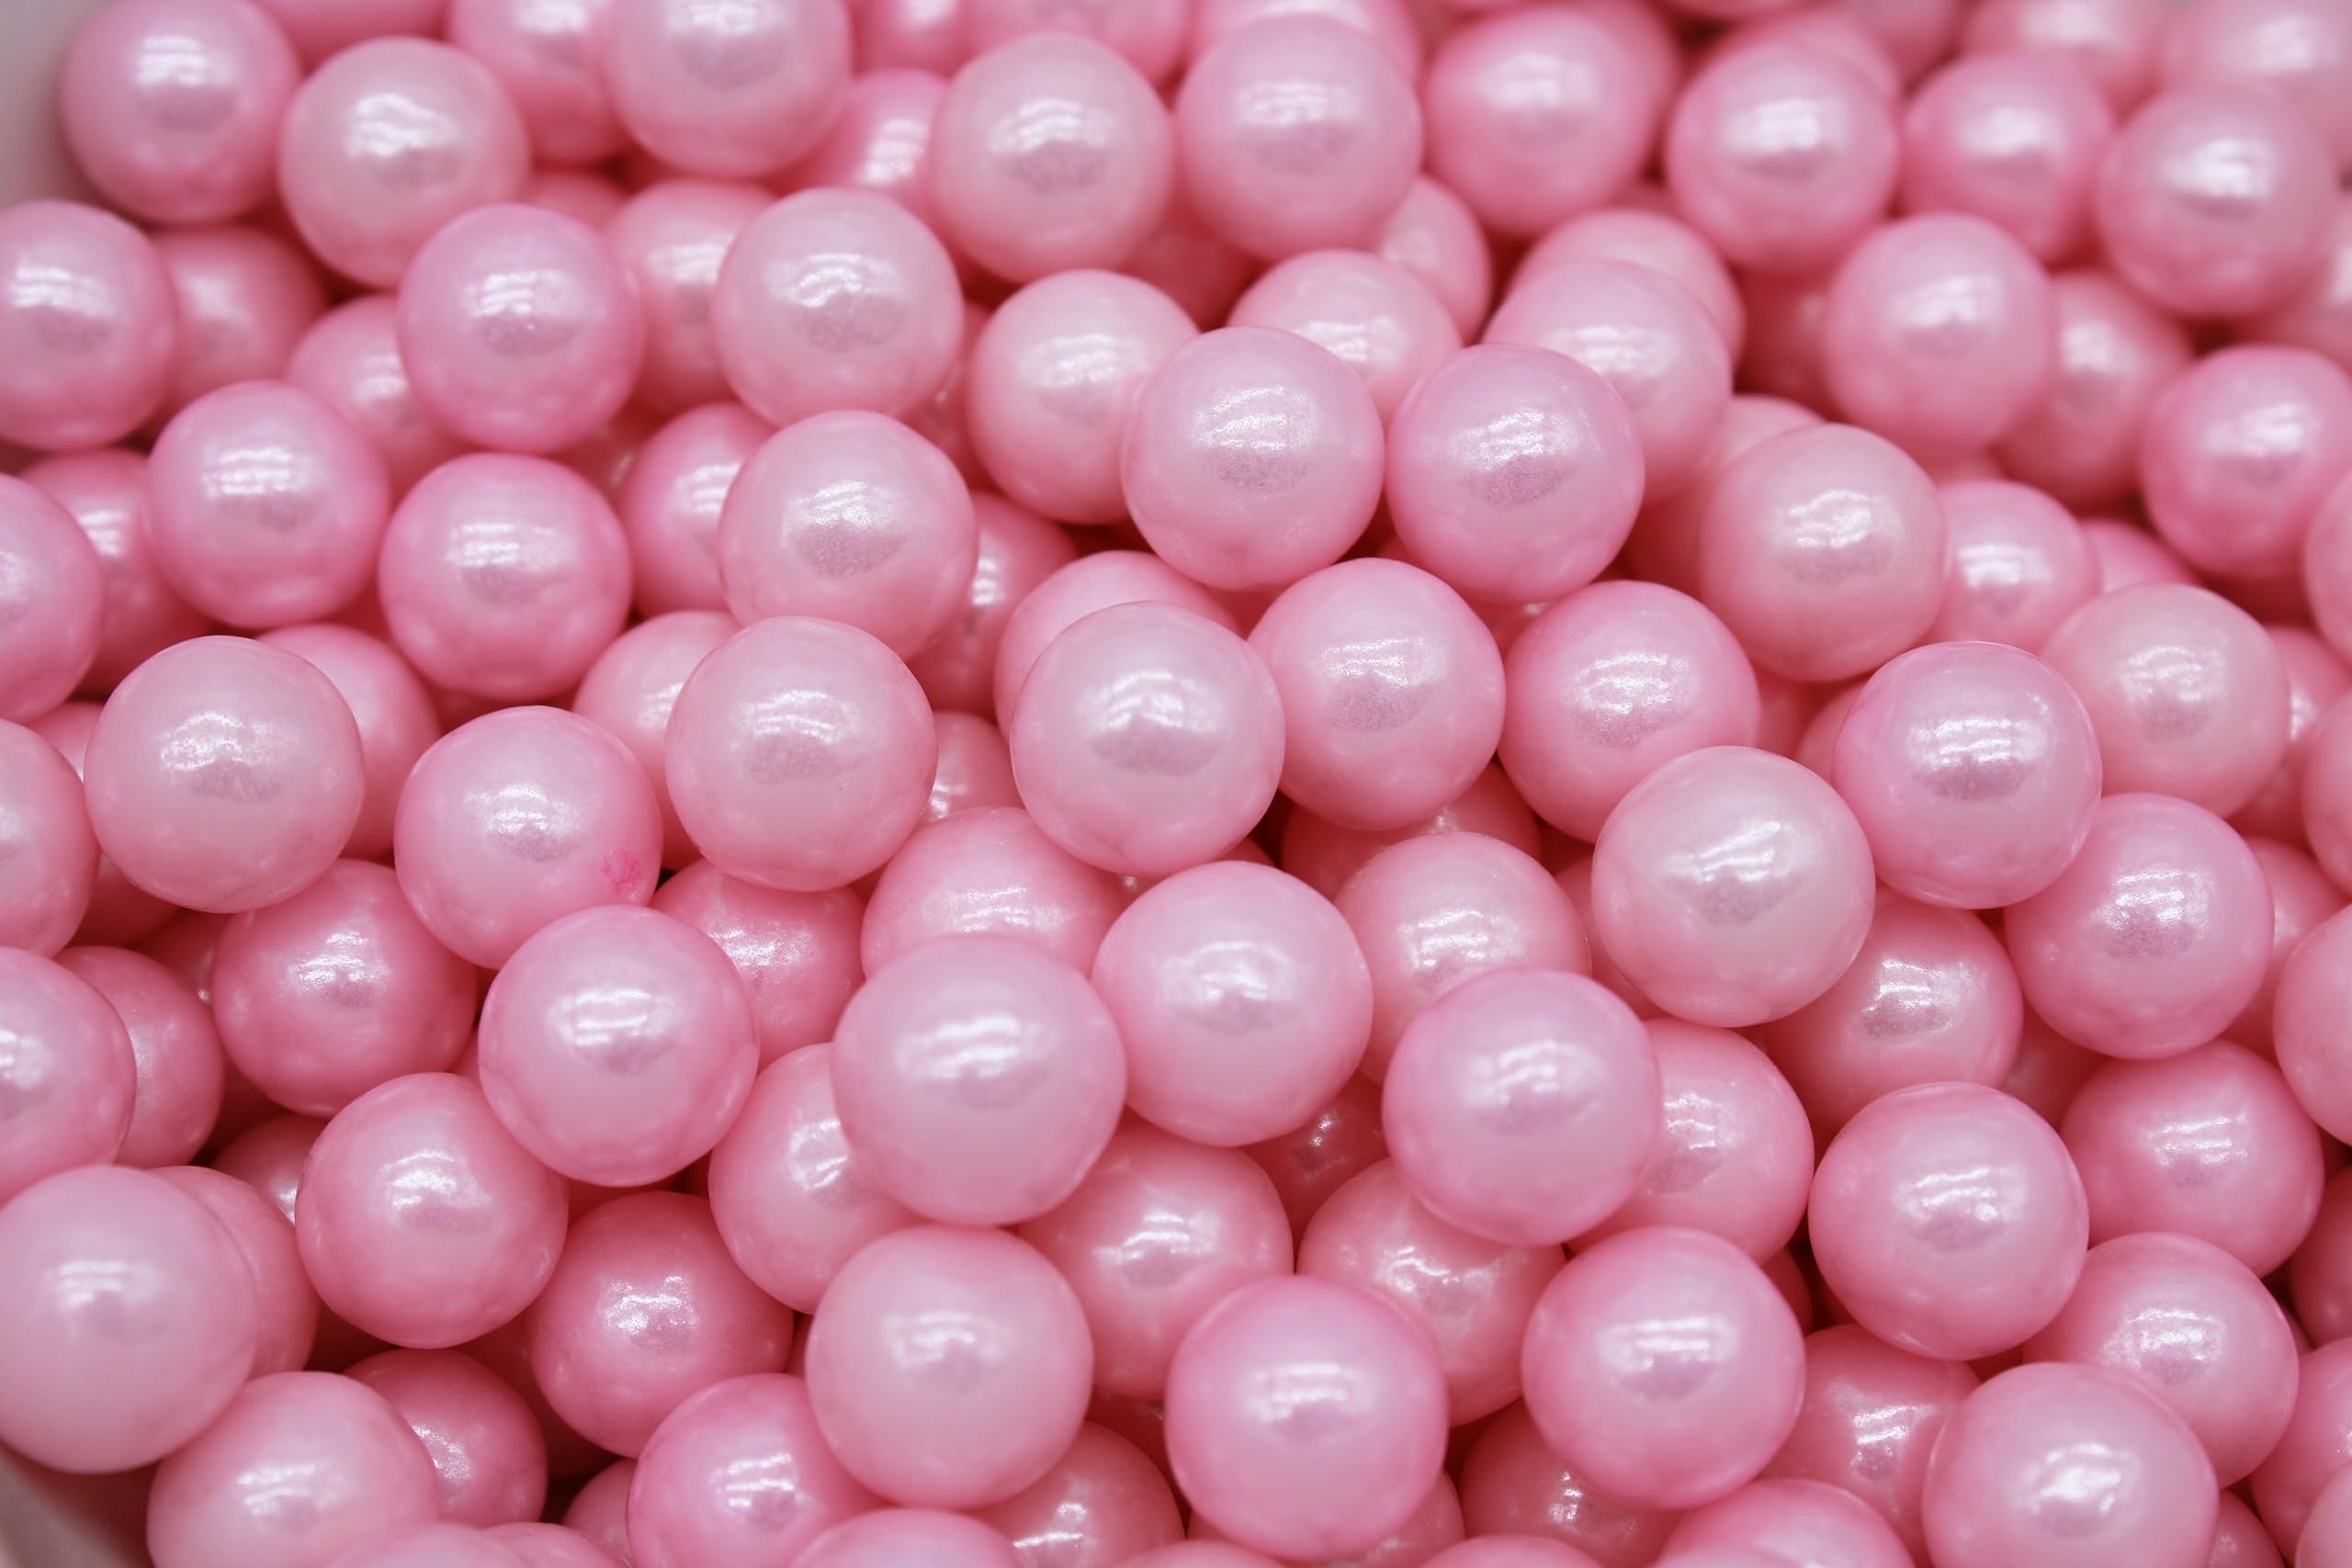
Item Name: Light Pearl Pink Edible Candy Beads 8 Ounce SIZE: 7MM For Decorating Wedding Cakes-Gemstone Candy For Parties-100% Edible
Bullet Point 1: PEARL BEAD SPRINKLES FOR A LUXURIOUS TWIST: elevate your culinary creations and impress your guests with the unexpected and luxurious twist of pink candy pearls. The delicate crunch they provide adds an element of surprise and texture, taking your treats to a whole new level of indulgence. Whether you're hosting a formal gathering or simply want to add a touch of glamour to your everyday desserts, cake pearls are the perfect choice.
Bullet Point 2: THE FUN AND EASY WAY TO DECORATE YOUR DESSERTS: if you're looking for a fun and easy way to decorate your desserts, edible beads for cake decorating are a perfect choice. These shiny sugar light pink pearl sprinkles add a touch of elegance and whimsy to any sweet creation. Whether you're decorating a cake, cupcakes, or cookies, light pink pearl beads sprinkles can transform your treats into something special. You can use them to create patterns, borders, or letters on your desserts.
Bullet Point 3: ADD A TOUCH OF ELEGANCE TO ANY CELEBRATION: Light pink sprinkles are a beautiful addition to any celebration or occasion. Whether you are celebrating valentine’s day, birthdays, sweet sixteen, baby showers, gender reveal parties, bridal showers, weddings, christmas, or any other special event, these edible pearls for cakes will add a touch of charm and glamour to your creations light pink pearl beads sprinkles are a versatile and beautiful addition to any celebration or occasion.
Bullet Point 4: DELIGHT THE EYES AND TASTE BUDS: create eye-catching decorations with pink edible pearls and turn your baked goods into stunning works of art. These shimmering light pink pearl beads add a touch of elegance and sophistication to any dessert. Simply sprinkle them onto your creations and watch as they instantly transform into visually captivating treats. Elevate your sweet creations with the enchanting allure of edible cake pearls and make every occasion truly special.
Bullet Point 5: A PANTRY ESSENTIAL FOR BAKERS: Edible pearls for cupcakes are a pantry staple that appeals to both home bakers and professionals alike. These versatile decorative elements offer endless possibilities for elevating your baked goods to new heights. Pink edible beads are a must-have in your culinary arsenal and a reliable and versatile pantry staple that will inspire your creativity and impress with their irresistible charm.
Bullet Point 6: COCKTAILS WITH A GLAMOROUS TWIST: elevate your cocktail game with pink sugar sprinkles and add a touch of glamour to your favorite drinks. These shimmering edible beads are not limited to just desserts; they can also be a delightful addition to your beverage creations. Simply sprinkle a pinch of these pink cupcake sprinkles onto the rim of your glass or even directly into the drink to create a captivating effect. Cheers to adding a touch of elegance to your sips.
Bullet Point 7: ENDLESS POSSIBILITIES WITH LIGHT PINK PEARL BEADS SPRINKLES: you can use pink sprinkles for cupcake decorating to create beautiful borders on cakes or cookies by simply piping a line of frosting and then dipping the edges in pink pearl sprinkles. These sprinkles can also create floral patterns by placing them strategically on the frosting or mixing them with other flower-shaped sprinkles.
Bullet Point 8: DELIGHTFUL DECORATION MADE EASY: Edible pearls for cake decorating offer a hassle-free way to add a touch of elegance and visual appeal to your desserts. Sprinkle the light pink pearl beads onto your baked goods, press them gently into frosting or arrange them strategically to achieve the desired design. Let your creativity soar as you transform ordinary desserts into extraordinary works of edible art. Elevate your baking creations with the captivating beauty of light pink pearl sprinkles.
Product Description: "Light pink pearl beads sprinkles are not only stunning and versatile but also widely utilized to enhance a variety of desserts and sweets. They can be employed to adorn cakes, chocolates, cream-filled treats, biscuits, macarons, jelly desserts, lollipops, and more. Adding pink candy pearls to your desserts not only brings visual appeal but also imparts a delightful crunch. By sprinkling these sugar pearls beads a top your frosting, you can introduce both texture and flavor, elevating your culinary creations and surprising your guests with a luxurious twist. Create eye-catching decorations with edible pearls for cake decorating and turn your baked goods into stunning works of art. These shimmeringlight pink sprinkles add a touch of elegance and sophistication to any dessert. Simply sprinkle them onto your creations and watch as they instantly transform into visually captivating treats. Elevate your sweet creations with the enchanting allure of pink cake sprinkles and make every occasion truly special. Light pink pearl sprinkles have become a pantry staple, appealing to both home bakers and professionals alike. These versatile decorative elements offer endless possibilities for elevating your baked goods to new heights. Whether you're aiming for simple elegance or extravagant designs, cake pearls edible are a must-have in your culinary arsenal. Their irresistible charm will inspire your creativity and leave a lasting impression. Additionally, these shimmering edible pink sprinkles aren't just limited to desserts; they can also add a delightful touch of glamour to your beverage creations.
Value: 8.0
Unit: Ounce

Price: 13.99